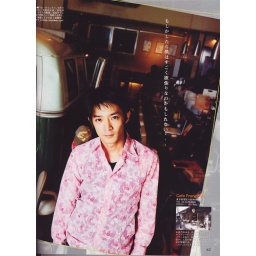
tsuda kenjirou in pink flowered shirt